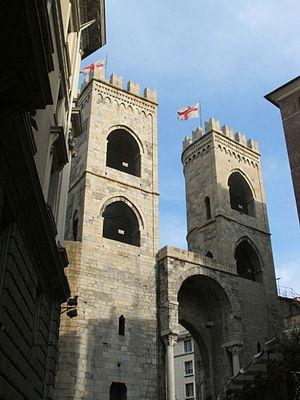
L'Italie /itali/, en forme longue la République italienne, est un pays d'Europe du Sud correspondant physiquement à une partie continentale, une péninsule située au centre de la mer Méditerranée et une partie insulaire constituée par les deux plus grandes îles de cette mer, la Sicile et la Sardaigne, et beaucoup d'autres îles plus petites. Elle est rattachée au reste du continent par le massif des Alpes. Le territoire italien correspond approximativement à la région géographique homonyme.
La région de Ligurie, plus couramment appelée Ligurie, est une région d'Italie située dans le nord-ouest de la péninsule. Son nom vient du peuple antique des Ligures, même si ceux-ci occupaient un territoire beaucoup plus étendu que celui de la Ligurie actuelle. La capitale régionale est Gênes, qui est aussi de loin la ville la plus peuplée.